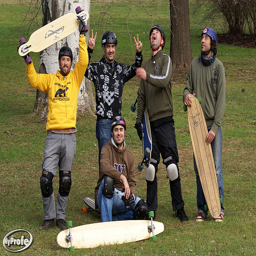
A group of young men standing around a park together.
Group of men with skateboard celebrating while in grassy park.
Five men pose next to each other in their sports gear.
The skateboarders are celebrating their latest downhill run.
Several guys are seen pictured with their skateboards.